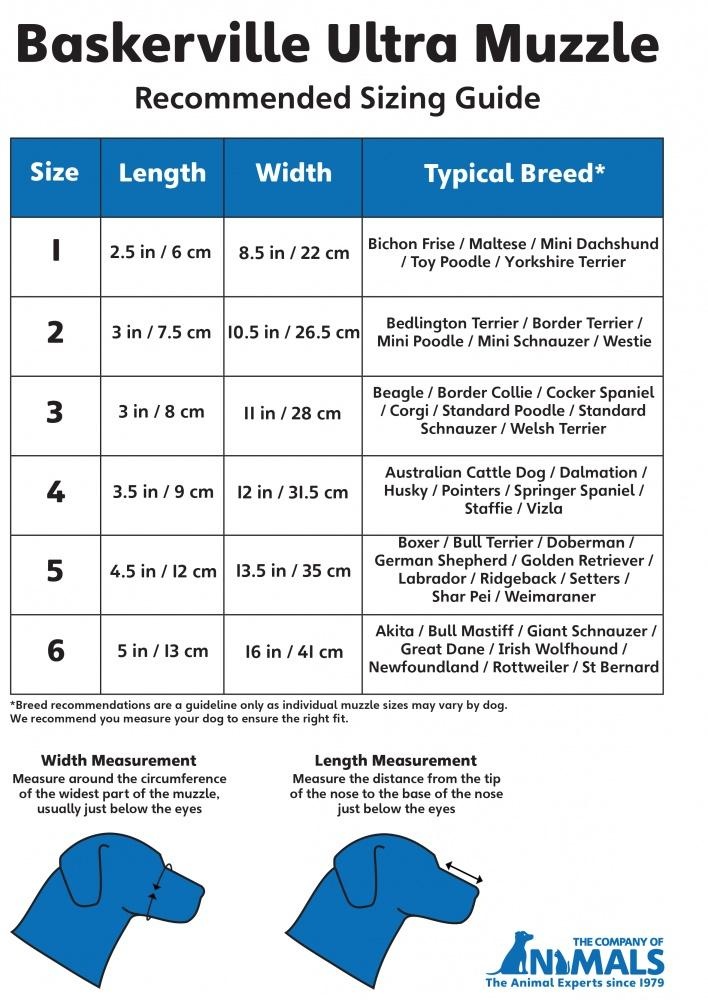
The Company of Animals Baskerville Ultra Muzzle for Dogs
Brand: The Company of Animals
There are lots of situations where using a muzzle can greatly benefit any dog, and responsible owners are now proactively using this tool for visits to the groomers, public transport or to prevent wildlife scavenging. The Ultra Muzzle offers clever features to improve ease of use and your dog’s comfort, whilst strongly retaining our product promise of safety first. And for dogs that are reactive around other dogs, people or new situations – like vet visits – the Baskerville Ultra Muzzle is a great choice. Baskerville Ultra is the ultimate muzzle. Every aspect of the muzzle's design has been created to combine maximum safety with comfort for the dog. It has taken four years to develop, however we truly believe that it was worth the wait. The material is extremely tough and durable, yet malleable and soft to touch. The ergonomically designed safety strapping ensures the muzzle will always remain securely in place and features two additional points of secure attachment. The loop at the bottom is designed to attach to your dog's regular collar and an optional over-head safety strap should ensure that even a canine Houdini cannot escape! The Ultra also has a secure metal buckle with pre-holed webbing, to ensure it is quick and easy to fit and the neoprene padding ensures it is snug and comfortable. As welfare is always paramount with our product design, the dog can pant, drink and even be fed through this revolutionary muzzle, which comes in six sizes to fit most dogs. Safe and secure The Ultra Muzzle helps remove the risk in situations like vet and groomer visits, riding on public transport and dog walks in the park. Made with durable Thermoplastic Rubber (TPR), this dog muzzle is very strong and secure, for peace of mind wherever your adventures take you. Versatile range Dogs are full of energy and panting is an important way for them to cool down and self-soothe in stressful situations. Muzzles that allow drinking are a popular choice, and the Ultra Muzzle takes this further, as it is designed to allow your dog to pant, drink and enjoy treats while being worn. It’s humane basket-style design makes it the ideal choice for daily walks or for occasional use. Heat shape for a custom fit Like a mouthguard, the Ultra Muzzle can be heat-shaped to fit your dog’s unique size and shape. You can find out more about how to do this in the muzzle fitting instructions. Optimal fit This innovative dog muzzle is available in a variety of sizes, making it ideal for small, medium and large dogs. Ensure you get the right fit by using our Baskerville muzzle size guide.
Category: Animals & Pet Supplies > Pet Supplies > Pet Muzzles